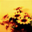
Label: sunflower